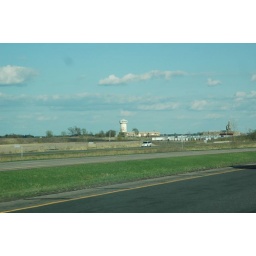
View from Rt 94 heading southeast. The Otsego water tower near the Albertville Mall